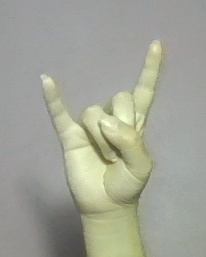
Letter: la